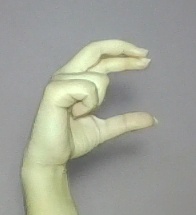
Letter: thal